Damaris Page

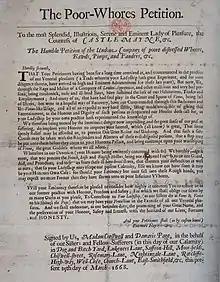
"The Whores' Petition" was written to Lady Castlemaine in March 1668 (full text given in file description)

Following the Restoration, Charles II greatly expanded the navy for new European wars and from the mid-1660s Page was connected with figures in the highest levels of government. Charles II's brother the Duke of York, later to be King James II, was said to favour Page's brothels. She agreed to press-gang the dock worker clientele, further building her fortune. She worked with such officers as Sir William Spragg, and it was said that "as long as Damaris Page lived he was sure he should not lack men". The practice made her deeply unpopular and her house was an early target of the 1668 'Bawdy House Riots' that occurred in March 1668. Samuel Pepys documented the attack on the property of Page "the great bawd of the seamen", "the most Famous Bawd in the Towne." She appeared before a local magistrate, Robert Manley, as a victim of the riots who had lost significant property; she was one of the main witnesses brought against Robert Sharpless, a central instigator of the riots. Her evidence was notably given significant weight during the court case, despite being an unmarried woman and a brothel keeper.